Brown University Graduate School

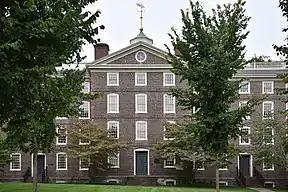
University Hall at Brown University

While originally established in 1850 under university president Francis Wayland, graduate study at Brown ceased after seven years of operation. In 1887, the Graduate School was re-established; the first master's degrees were awarded in 1888, and the first Ph.D's in 1889.